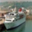
Label: ship